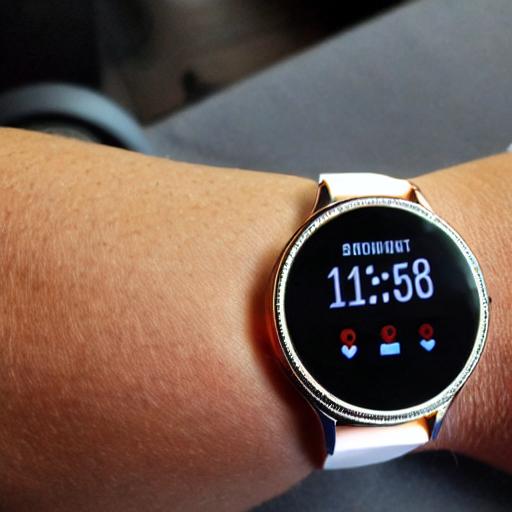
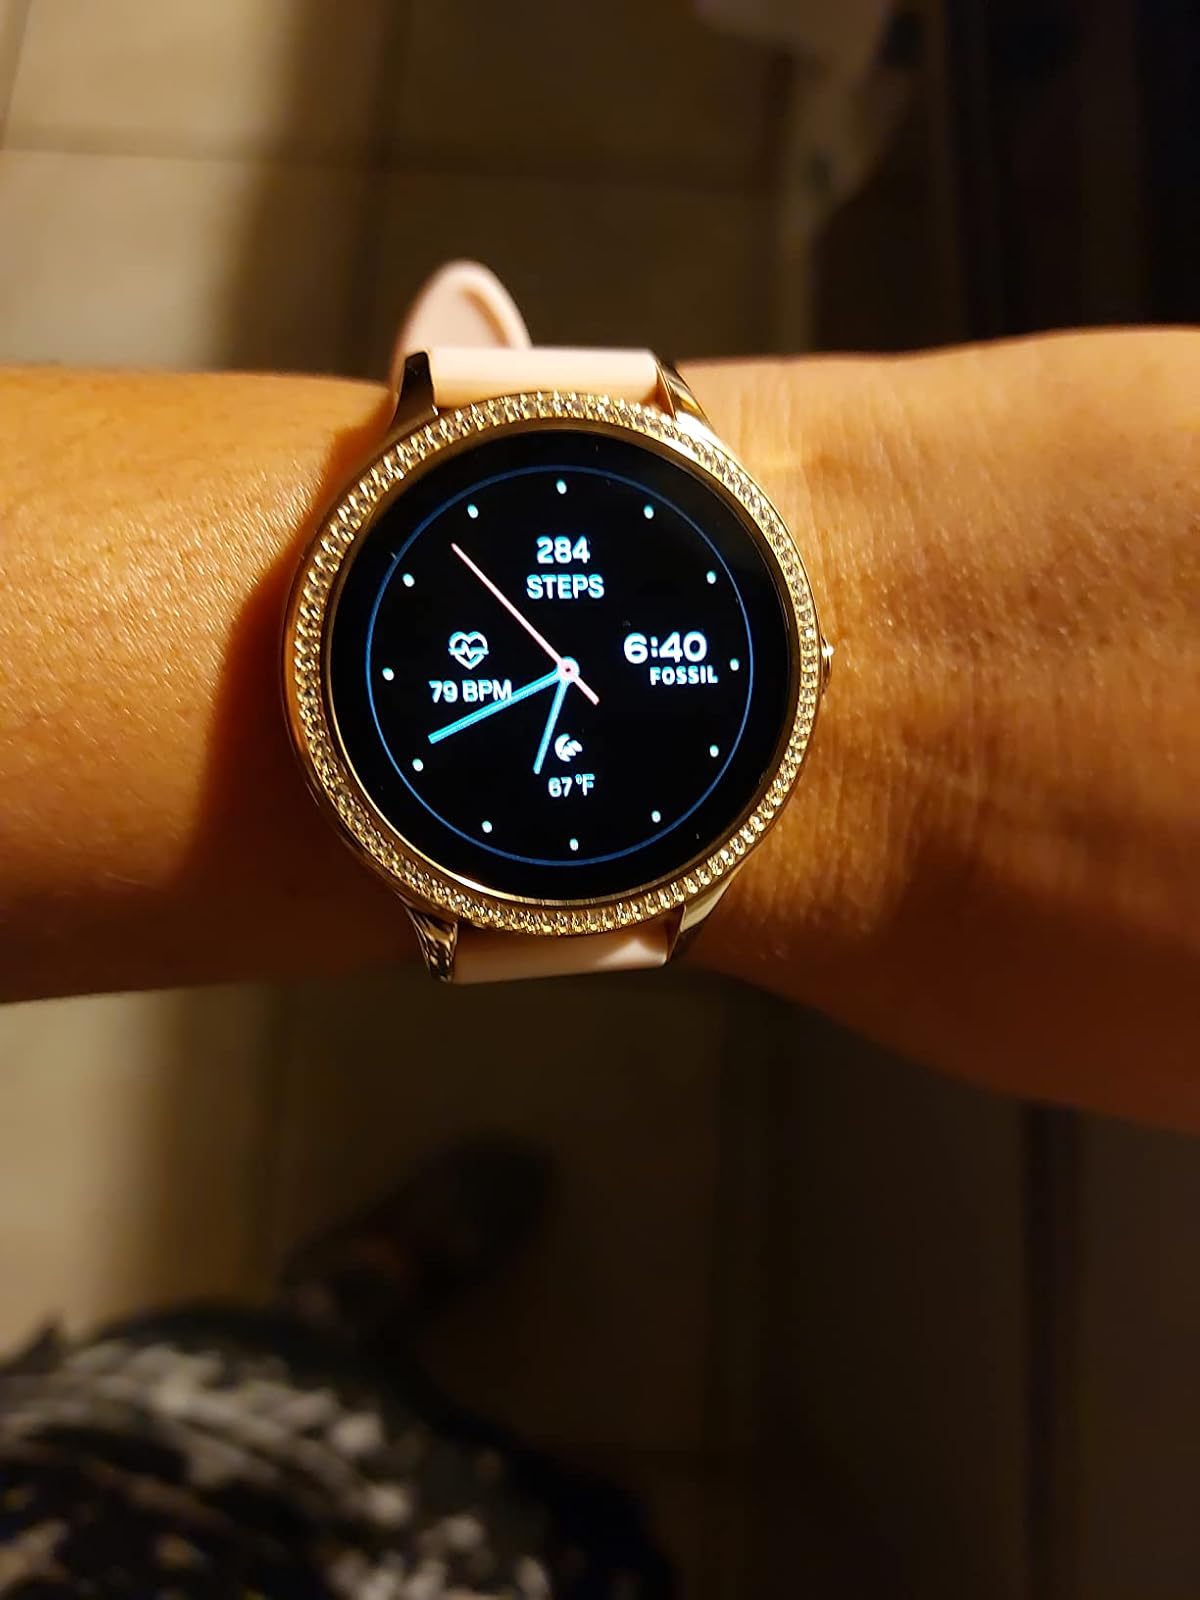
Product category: smartwatch
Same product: no